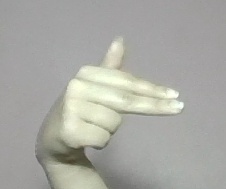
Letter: ghain